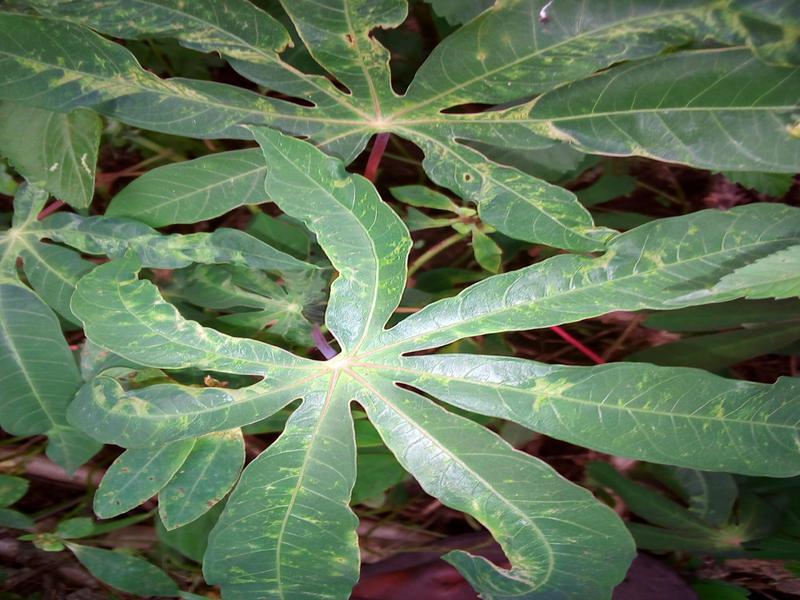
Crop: cassava
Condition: mosaic_disease